Uzziah

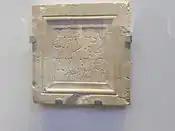
Gravestone of King Uzziah in Jerusalem

In 1931, an archaeological find known as the Uzziah Tablet was discovered by Professor E. L. Sukenik of the Hebrew University. He came across the artifact in the collection of the Russian Convent of the Ascension on the Mount of Olives, put together by the convent's founder, Archimandrite Antonin Kapustin. The provenance of the tablet previous to this is unknown and was not documented by the convent. The strongest theory as to its origin comes from a medieval Jewish source that locates the tomb of Uzziah on the modern site of the convent, which suggests that the tablet might have been discovered during the construction of the convent in the 1870s. The inscription on the tablet is written in an Aramaic dialect very similar to Biblical Aramaic. According to its script, it is dated to around 30–70 CE, around 700 years after the supposed death of Uzziah of 2 Kings and 2 Chronicles. Nevertheless, the inscription is translated, "Hither were brought the bones of Uzziah, king of Judah. Not to be opened." Accordingly, it may be that there was a later reburial of Uzziah during the Second Temple period.